Piping and plumbing fitting

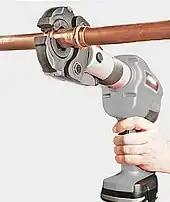
Fitting being crimped using a specialized tool

Manufacturers such as Victaulic and Grinnell produce sleeve-clamp fittings, which replace many flange connections. They attach to the end of a pipe segment via circumferential grooves pressed (or cut) around the end of the pipe to be joined. They are widely used on larger steel pipes and can also be used with other materials.